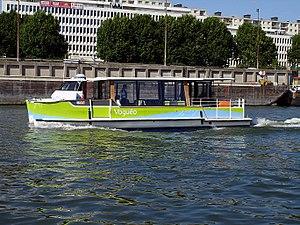
La navette fluviale Voguéo, sur la Seine à Paris, France
Voguéo est un ancien service public de transport en commun par navette fluviale assuré sur la Seine et la Marne. Le service était assuré par la Compagnie des Batobus sur des catamarans dédiés.
Les services de transport en commun en Île-de-France sont constitués essentiellement par les réseaux de métro, RER, train, tramway/tram-train et d'autobus. Ils desservent l'ensemble de la région Île-de-France et sont gérés par Île-de-France Mobilités, l'autorité organisatrice des transports en commun de la région. En 2010, ils permettaient de réaliser près de 8,3 millions de déplacements par jour.